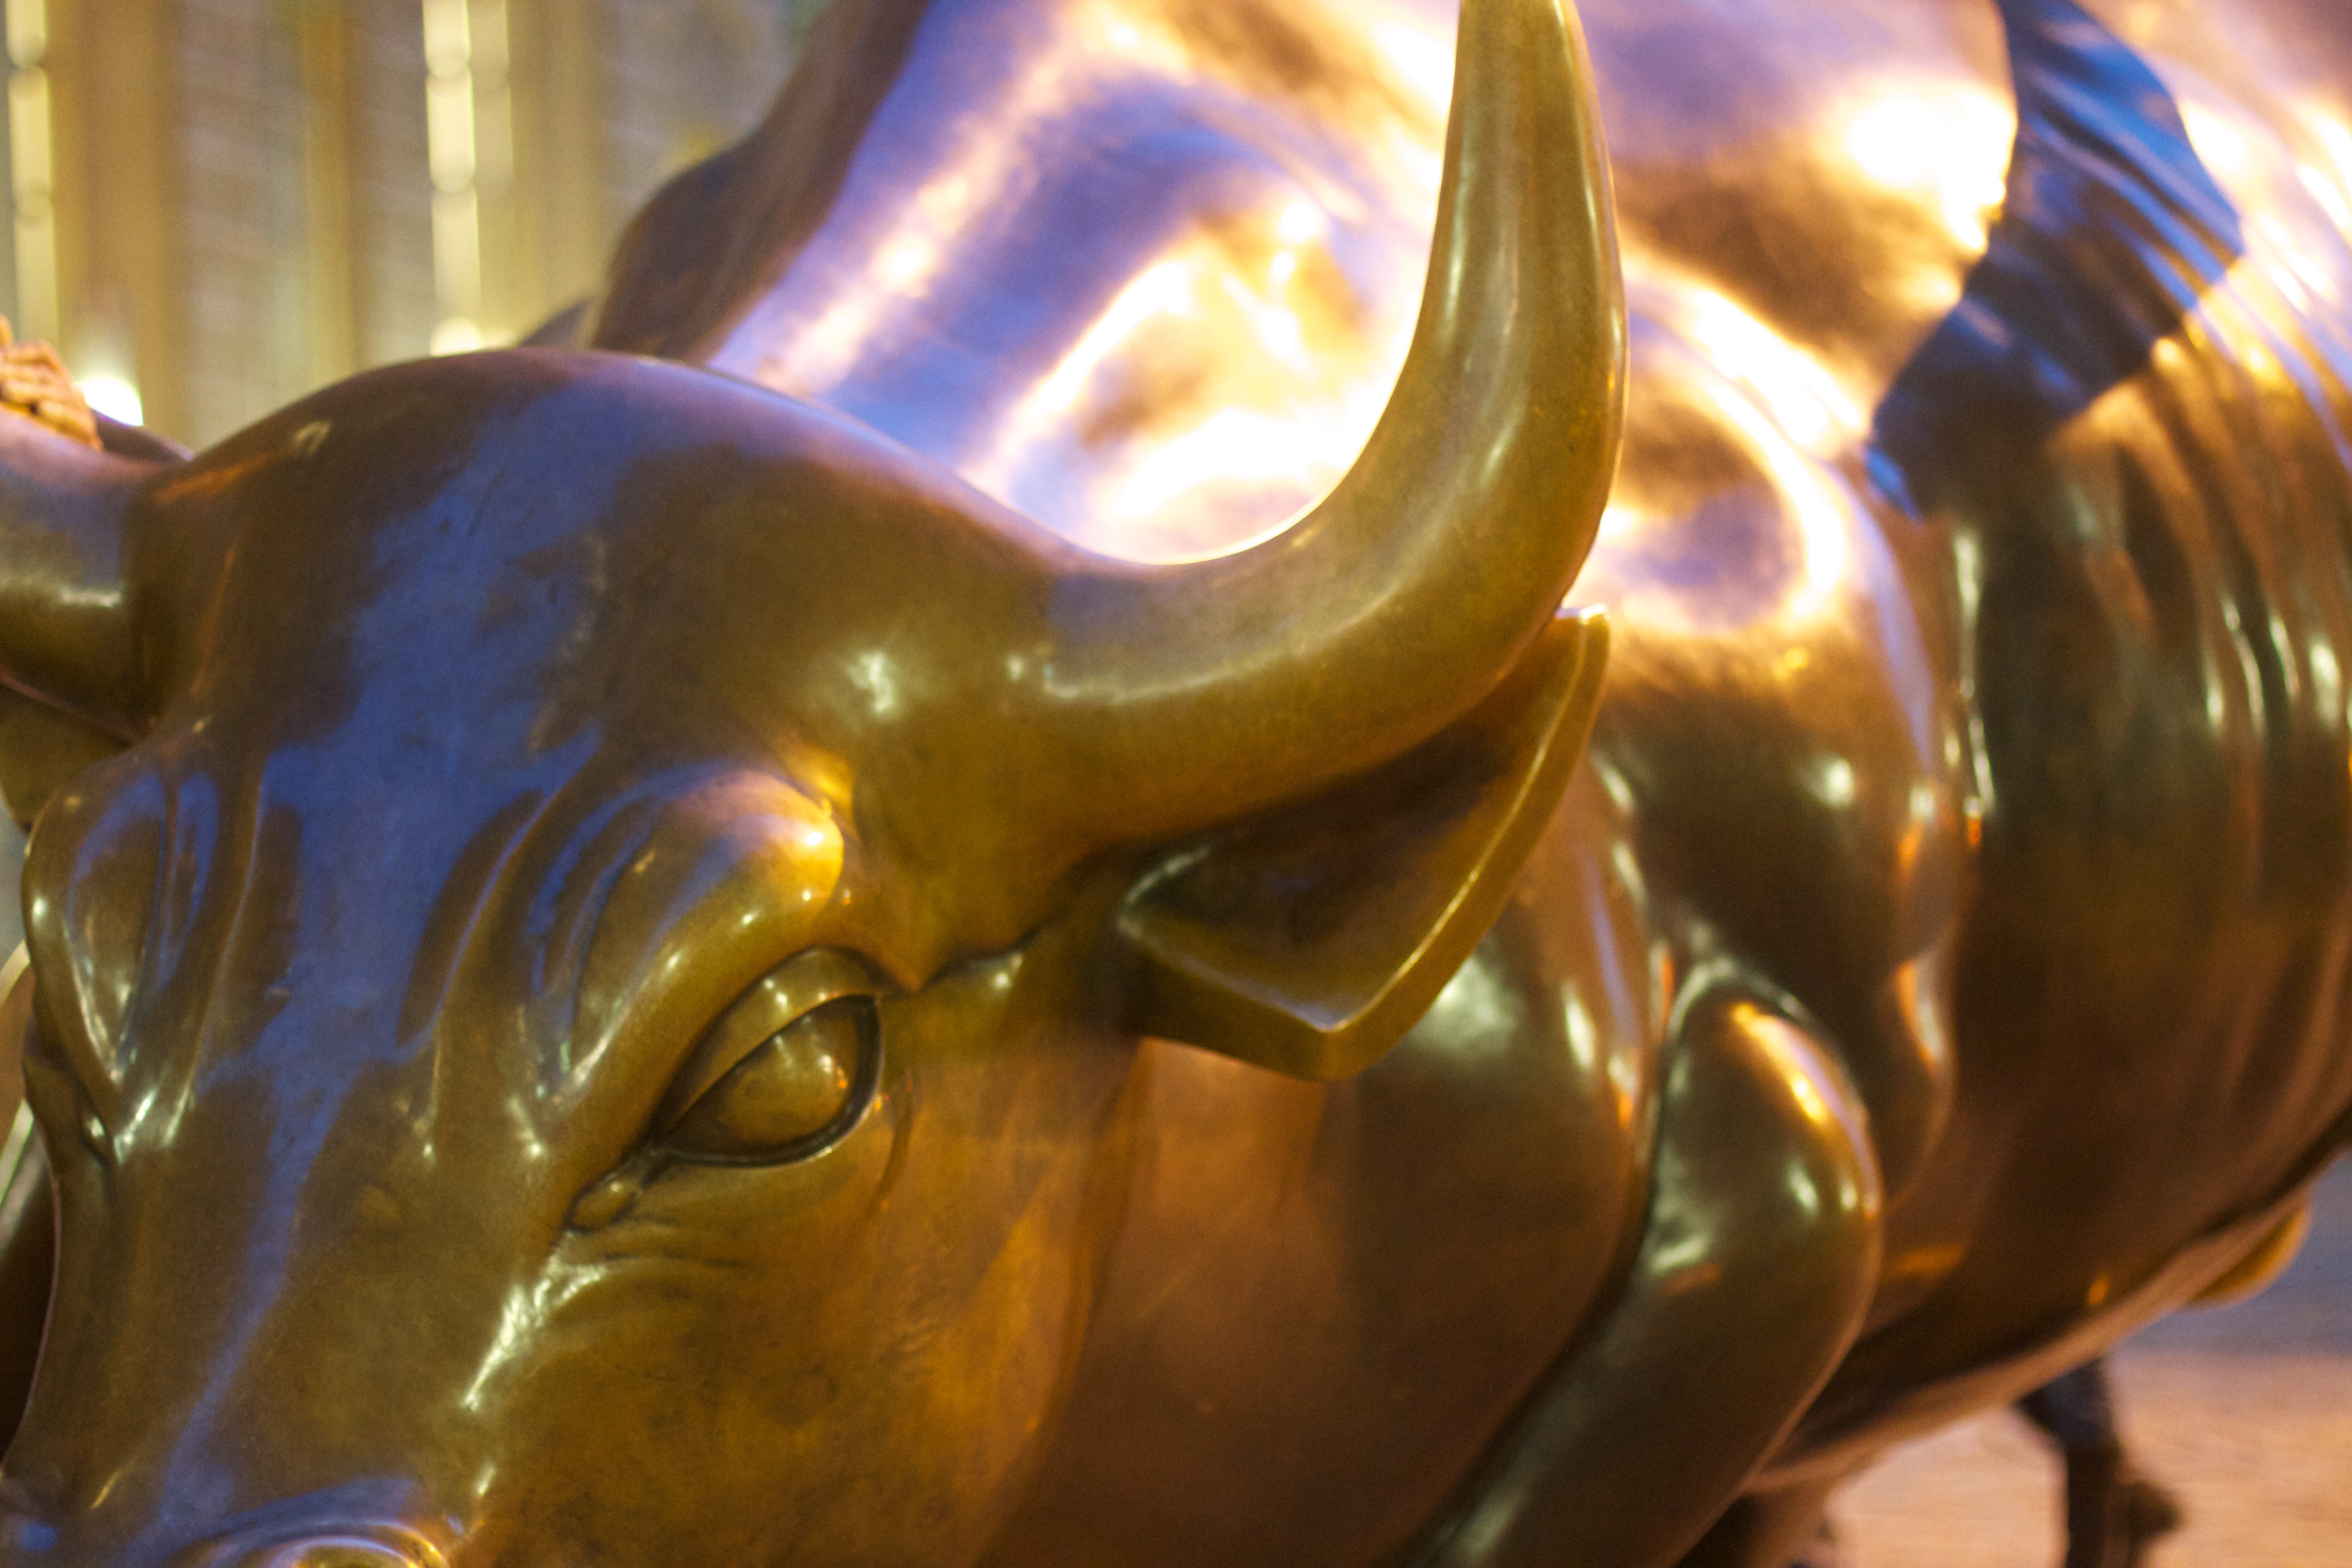
glass, monument, statue, sculpture, art, carving